Phoenix Street Railway

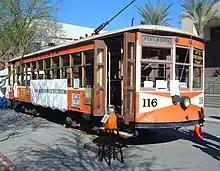
Historic Trolley Car #116. The restored 1928 trolley served the original Phoenix trolley system from 1928 to 1947.

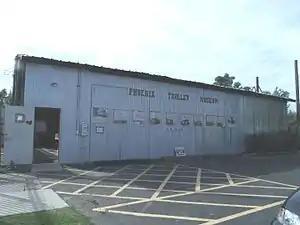
The Phoenix Trolley Museum, when it was located at 25 W. Culver St. The museum has since relocated to 1117 Grand Avenue. The main exhibit of the museum is trolley car #116.

The Phoenix Street Railway provided streetcar service in Phoenix, Arizona, United States, from 1888 to 1948. The motto was "Ride a Mile and Smile the While."